Question: Please indicate a possible affordance area of the sit_on_bench that can be used for sitting
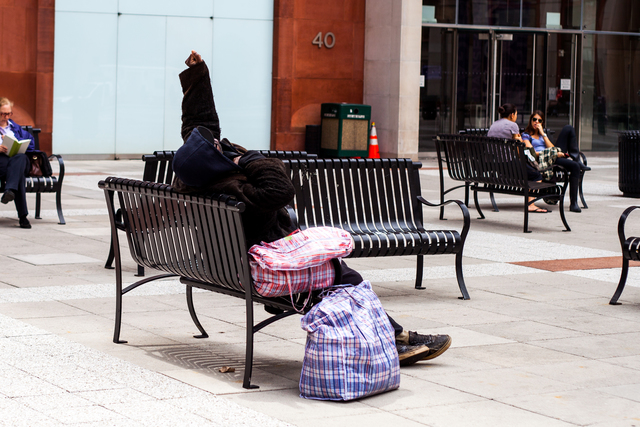
Answer: [300.5, 218, 460.5, 254]